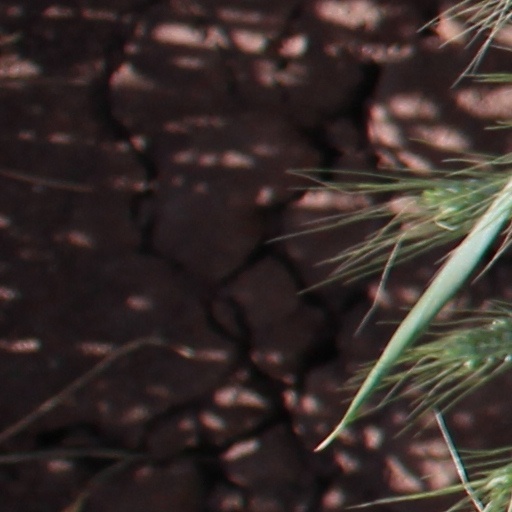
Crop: wheat